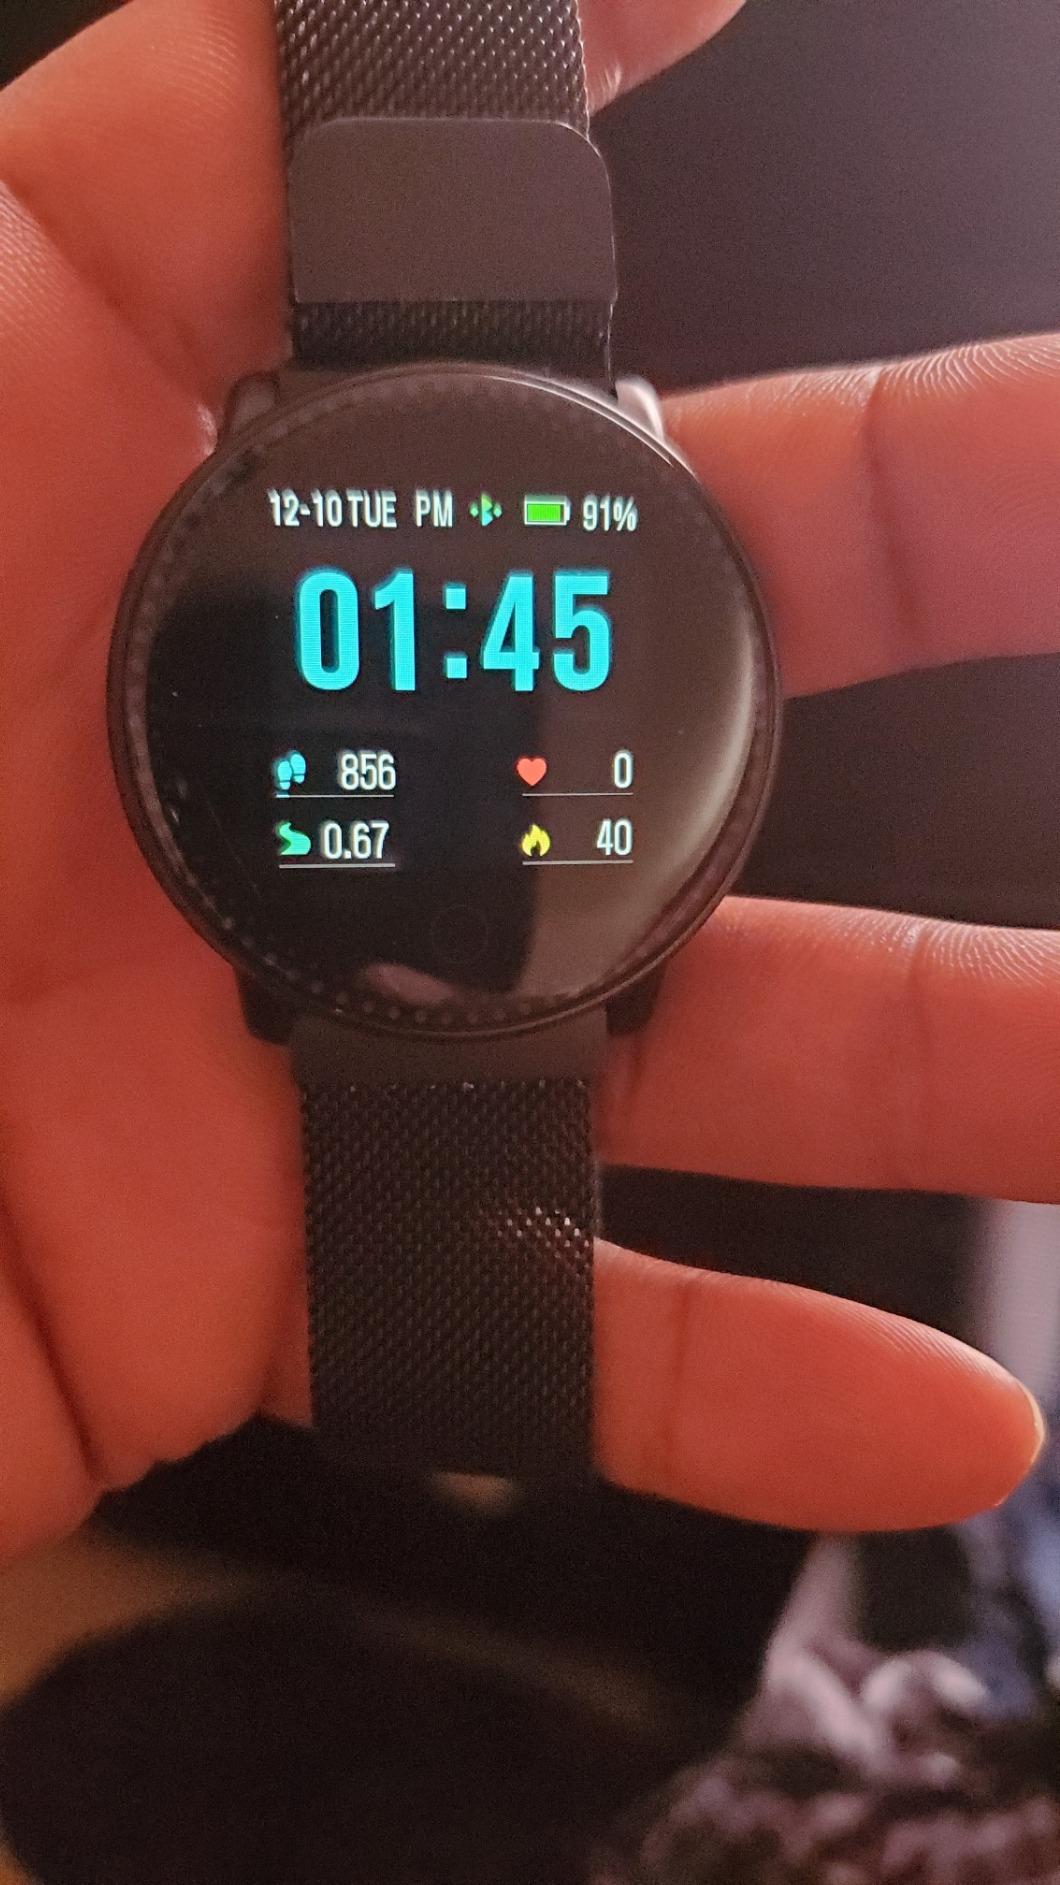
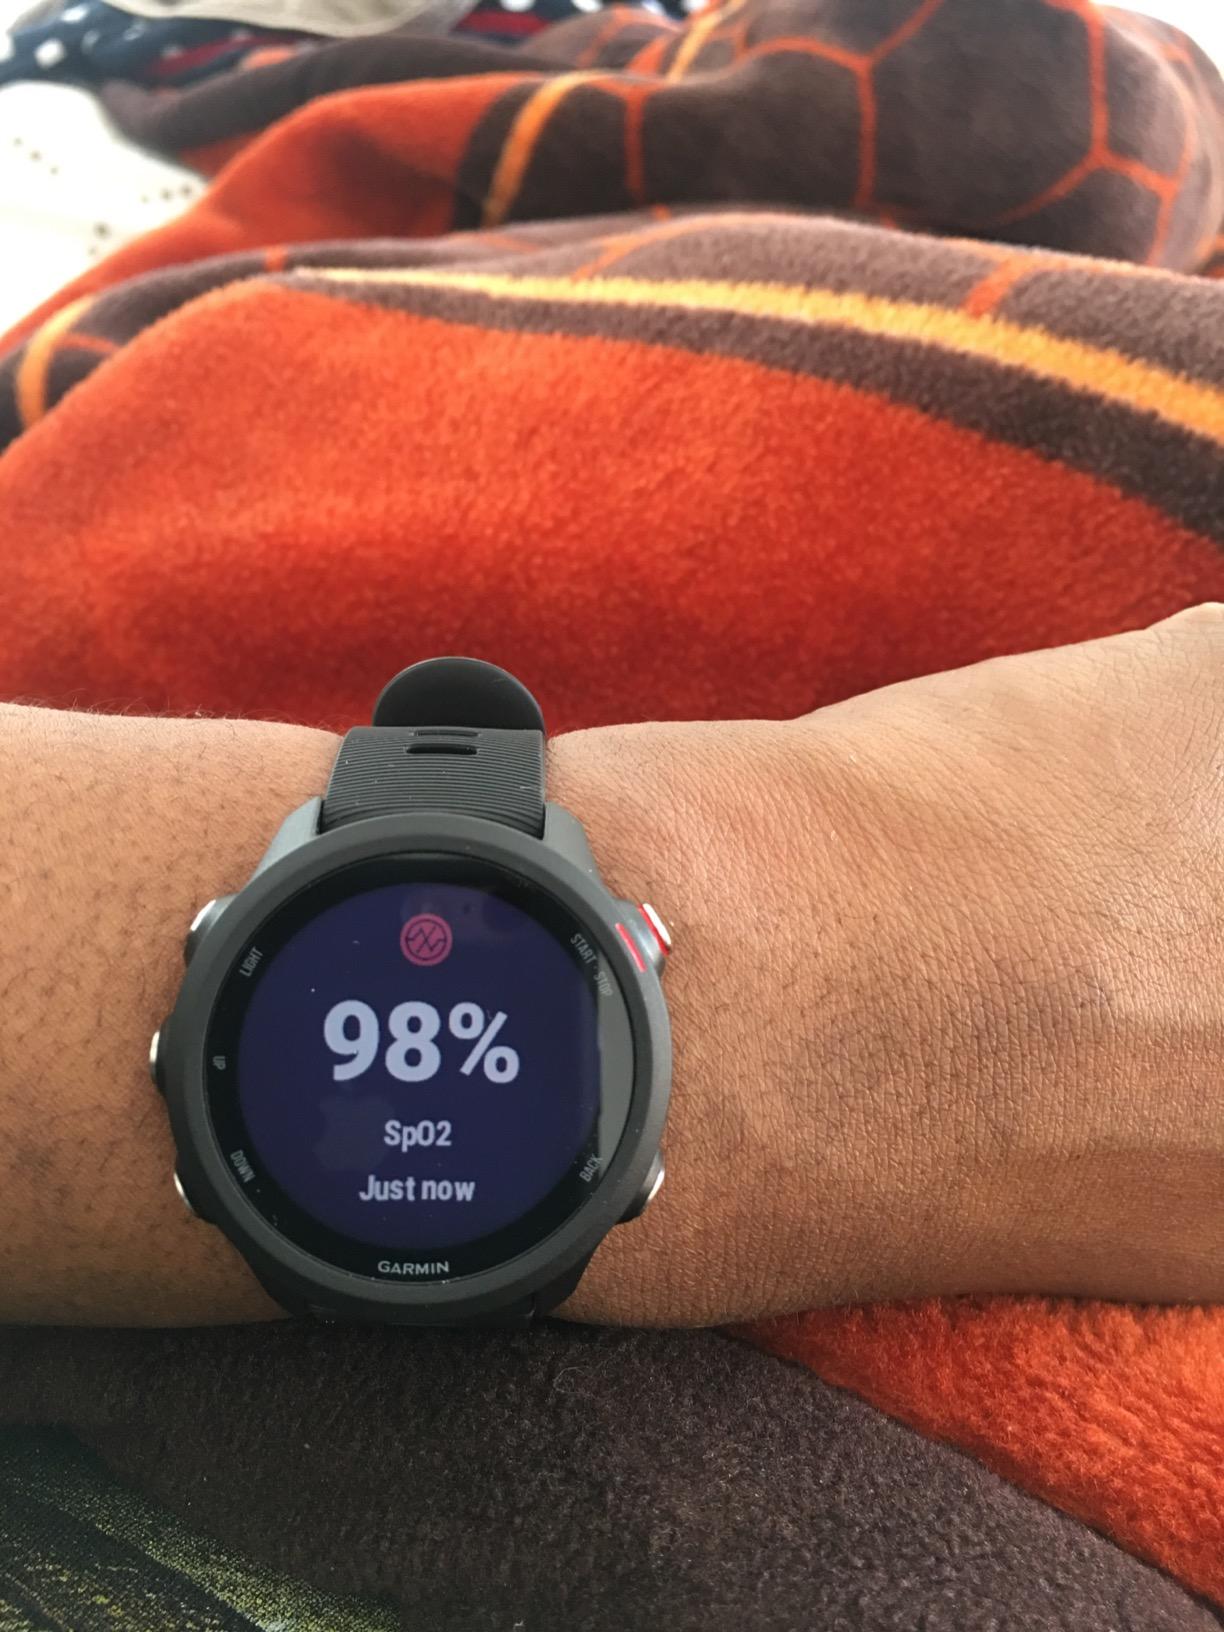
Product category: smartwatch
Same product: no